Galen Crew

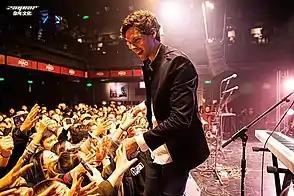
Galen Crew greeting fans onstage in Beijing, China, 2019

In 2013, Crew toured with Roger Cook in the United Kingdom. In 2014, Crew toured with Phil Joel across the United States. As of 2024, Crew's total streaming song listens have reached the hundreds of millions on Chinese sites, such as NetEase Cloud Music.